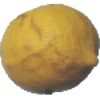
Label: lemon